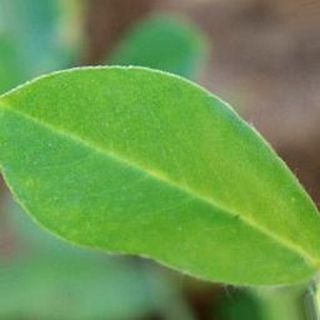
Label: healthy_groundnut